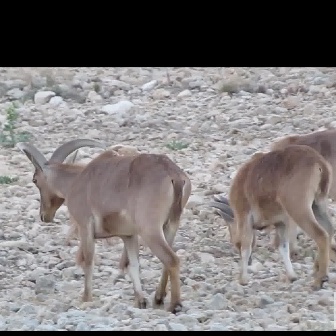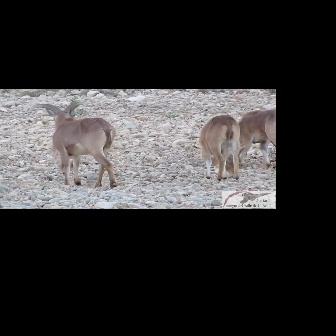
  Please identify the target specified by the bounding box [14,137,191,314] in the first image and locate it in the second image. Return the coordinates in [x_min,y_min,x_max,y_max] format.
Answer: [28,100,117,189]